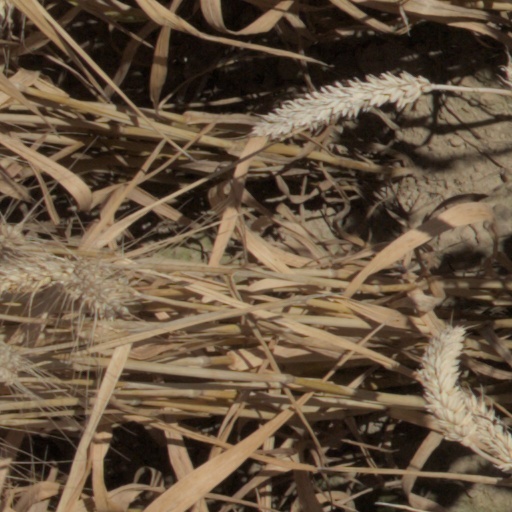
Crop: wheat